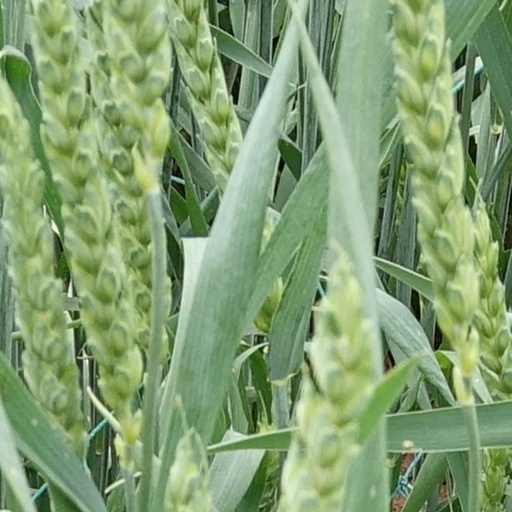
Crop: wheat